William H. Seward

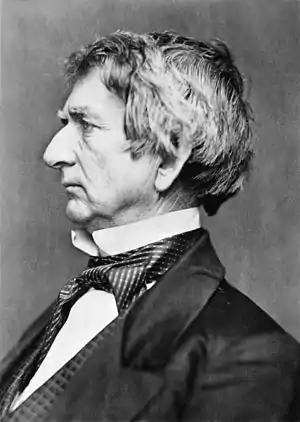
Seward in 1859

William Henry Seward (May 16, 1801 – October 10, 1872) was an American politician who served as United States Secretary of State from 1861 to 1869, and earlier served as governor of New York and as a United States senator. A determined opponent of the spread of slavery in the years leading up to the American Civil War, he was a prominent figure in the Republican Party in its formative years, and was praised for his work on behalf of the Union as Secretary of State during the Civil War. He also negotiated the treaty for the United States to purchase the Alaska Territory.